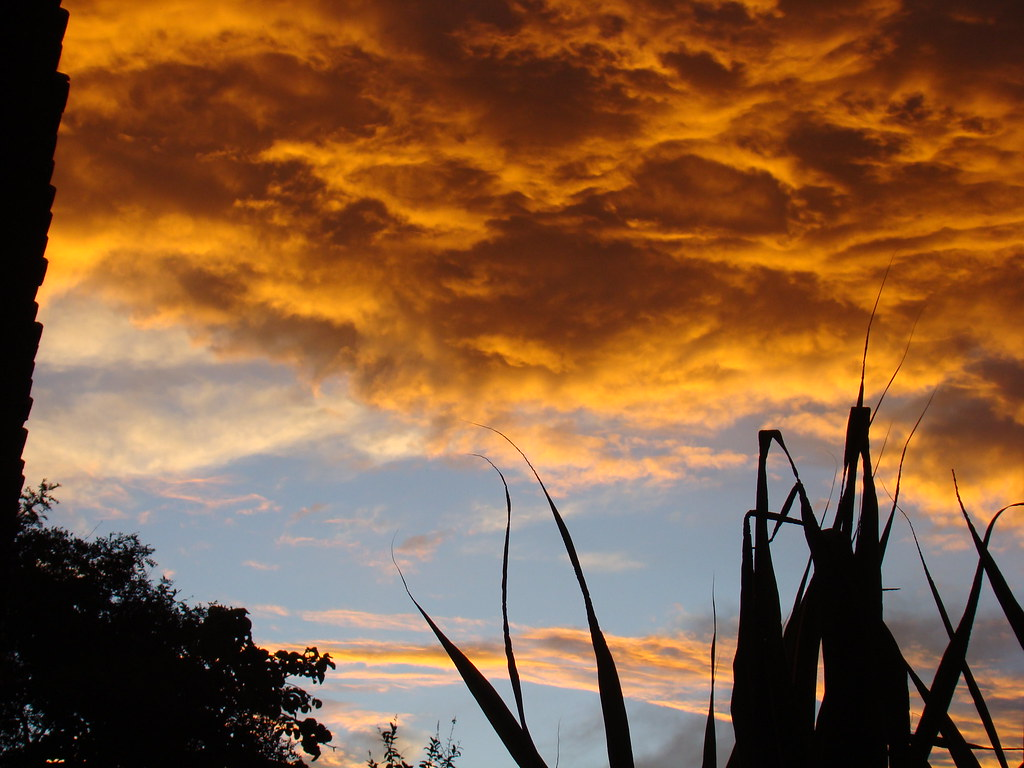
Fire: no
Smoke: no